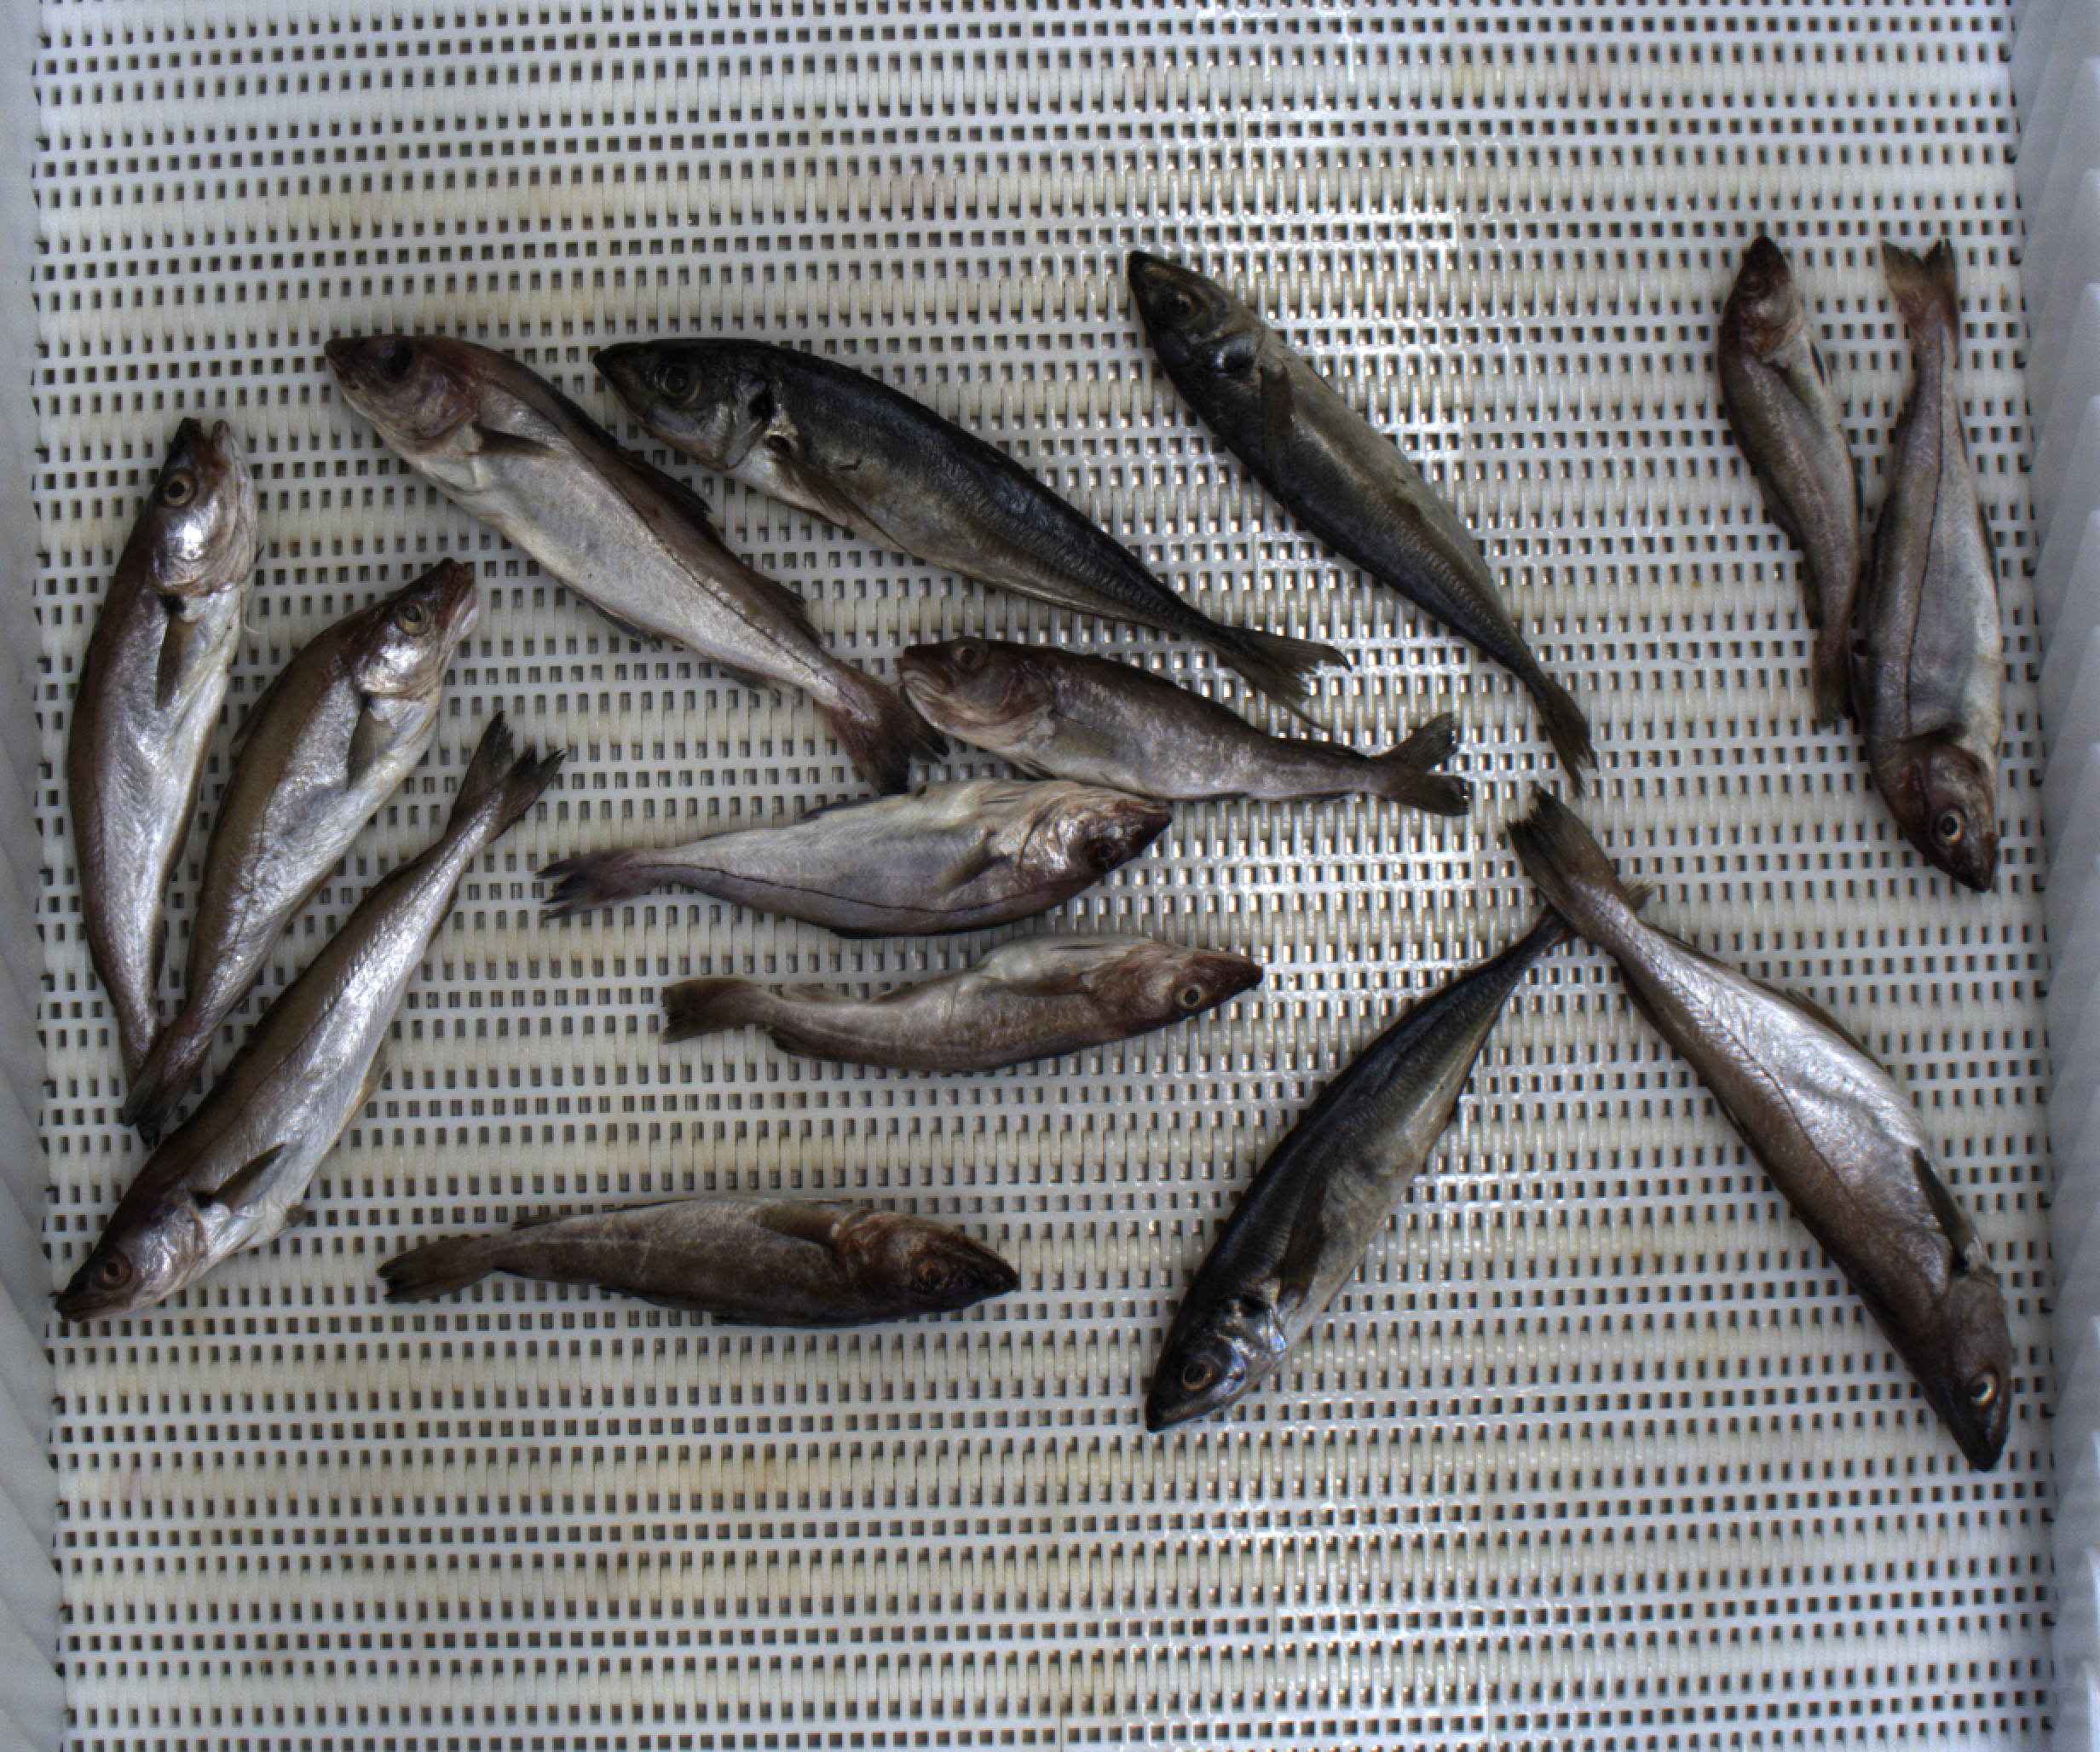
Total fish: 14
Cod: 4
Haddock: 3
Whiting: 4
Hake: 0
Horse mackerel: 3
Saithe: 0
Other: 0